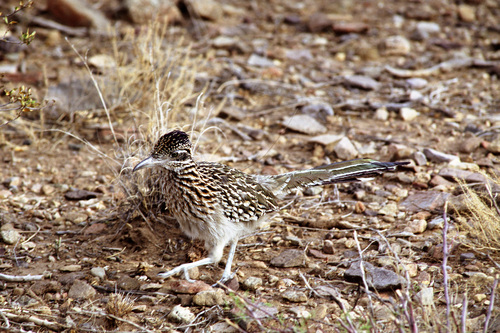
the bird has white legs and brown and light brown speckled feathers with a dark spot on the top of his head.
it's small but has long tail feathers and white feathers on its underbelly, it has speckled brown and white feathers on its wings, throat, and head and has a short, shiny beak which dips in the front.
this bird has a long sharp brown bill along with a spotted belly, and spotted breast.
this particular bird has brown and beige and white colors throughout with more brown color on the uppertail coverts.
a bird with a large poitned bill, raised spotted crown, and mottled brown and white plumage with white tarsi.
this bird has a long tail and legs, speckled brown plumage, and a long downward-curving beak.
this bird is brown and white in color, with a black beak.
this bird has brown plumage, with long legs and a long, thin beak.
this bird has wings that are brown and has a white bellya bird with dark brown primaries and light tan secondaries with white tarsus.
Species: Geococcyx